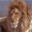
Label: lion